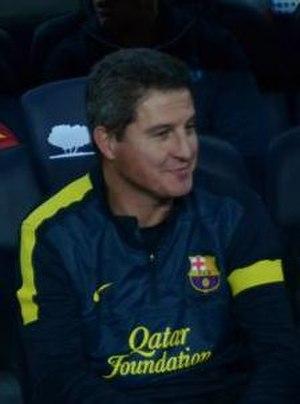
Aureli Altimira Herce, né le 21 février 1968 à Cardedeu, est un footballeur espagnol qui jouait au poste d'attaquant reconverti en entraîneur. Il est actuellement responsable de la formation au FC Barcelone.